Amrutham Chandamamalo

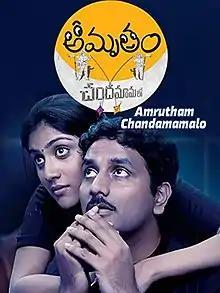
Film poster

Amrutham Chandamamalo is a 2014 Indian Telugu-language science fiction comedy film written and directed by Gunnam Gangaraju. The film stars Srinivas Avasarala, Harish Koyalagundla, Vasu Inturi, Sivannarayana Naripeddi, Dhanya Balakrishna and Suchitra. It is based on the "Amrutham" sitcom with Sivannarayana and Vasu Inturi reprising their roles. Gangaraju, who produced the sitcom, also produced the film. This film is marketed as the first space comedy in Telugu cinema.